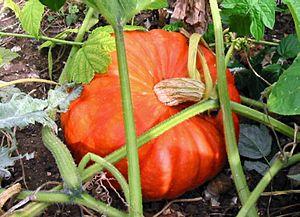
Potiron (Cucurbita maxima) Photo JH Mora, septembre 2004
Le terme courge, ou plus rarement cougourde, désigne plusieurs espèces de plantes de la famille des cucurbitacées. Elles sont généralement cultivées pour leurs fruits comestibles mais il arrive qu'elles le soient pour leurs graines oléagineuses. Le terme désigne également leurs fruits, qui ont la propriété de se conserver facilement à maturité et qui sont utilisés en cuisine comme un légume ou donnés aux animaux.
Le potiron est une plante de la famille des Cucurbitacées originaire des régions tropicales d'Amérique du Sud.
La cuisine lyonnaise est une cuisine traditionnelle régionale de la cuisine française. La cuisine lyonnaise, située au carrefour de traditions culinaires régionales, tire depuis des générations le meilleur parti des ressources agricoles des alentours : élevages de la Bresse et du Charolais, gibier de la Dombes, poissons des lacs savoyards, légumes et fruits primeurs de la Drôme, de l'Ardèche et du Forez, vins de Bourgogne, du Beaujolais et de la vallée du Rhône.